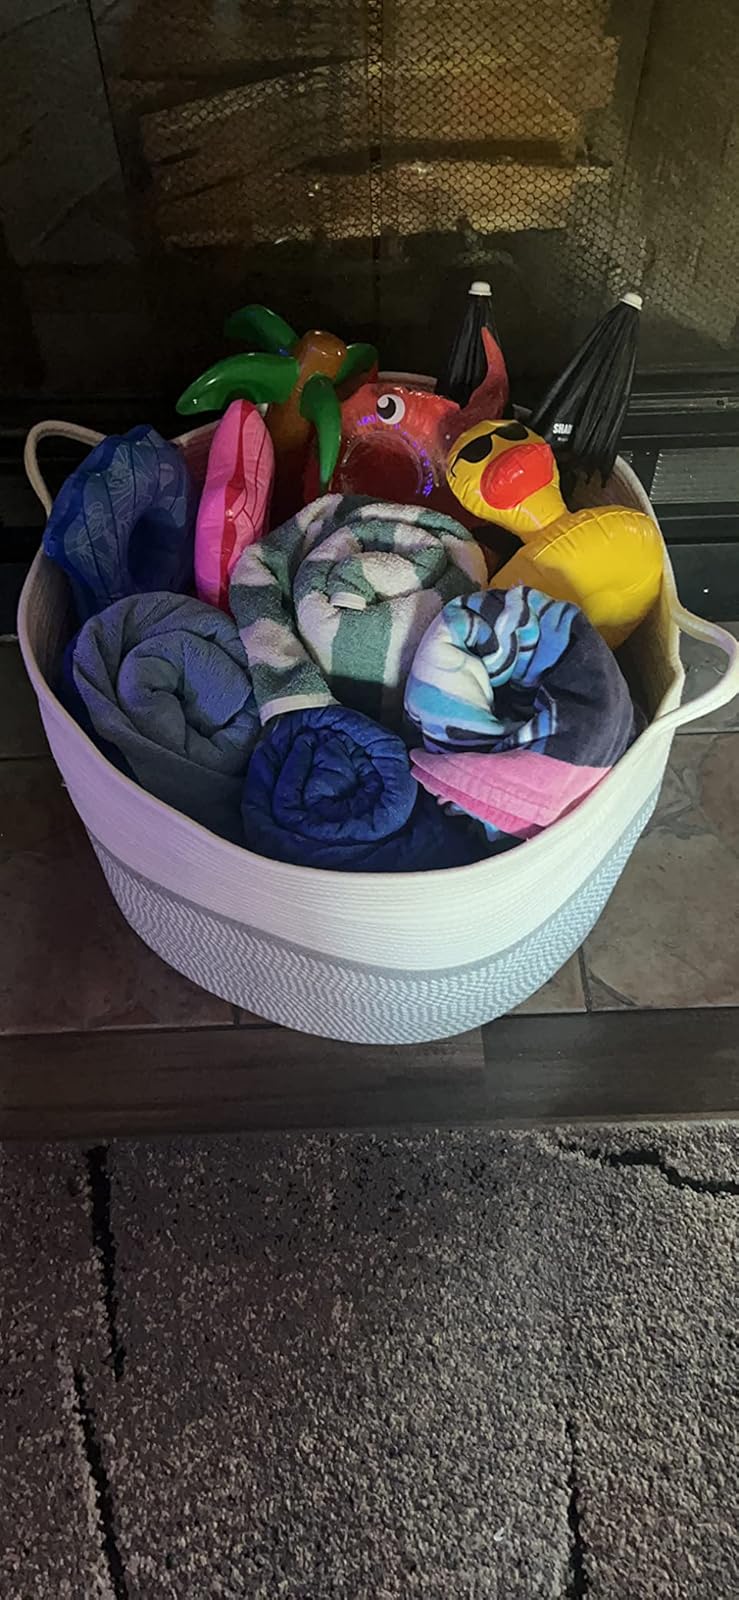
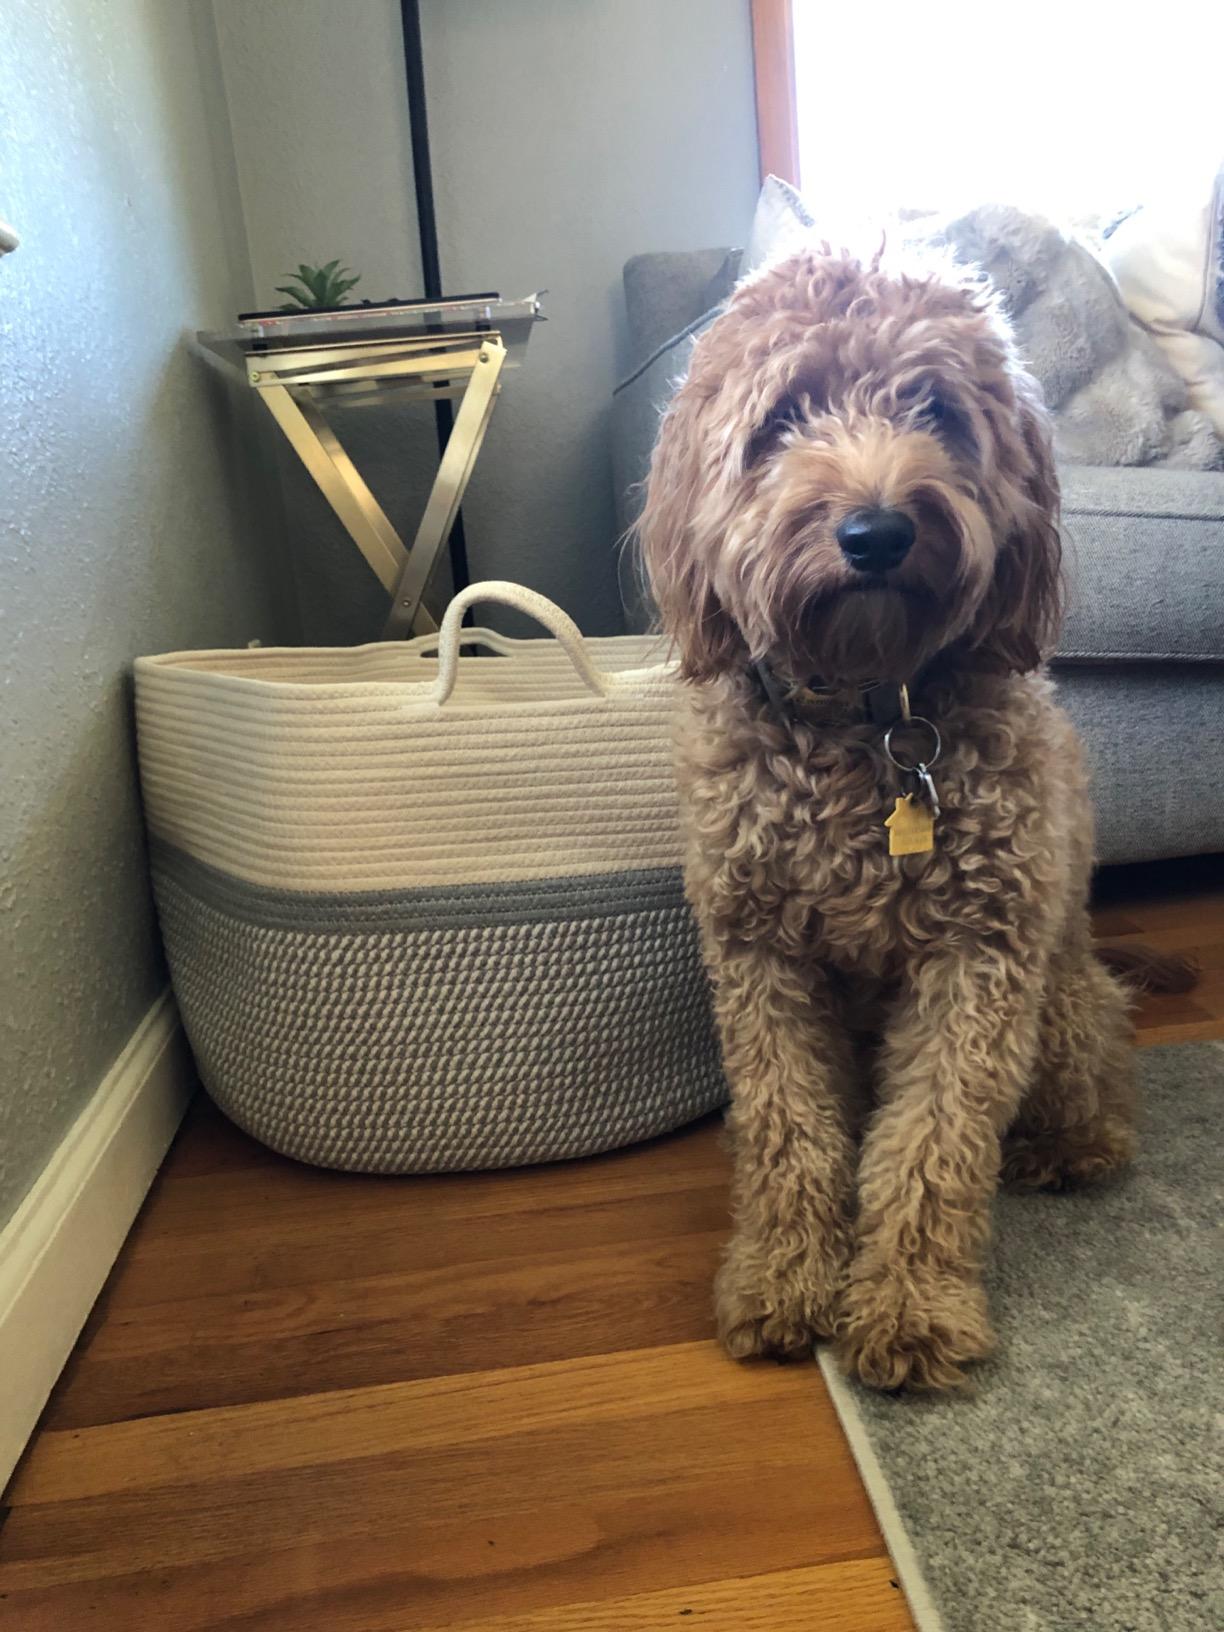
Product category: items_hamper
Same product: yes